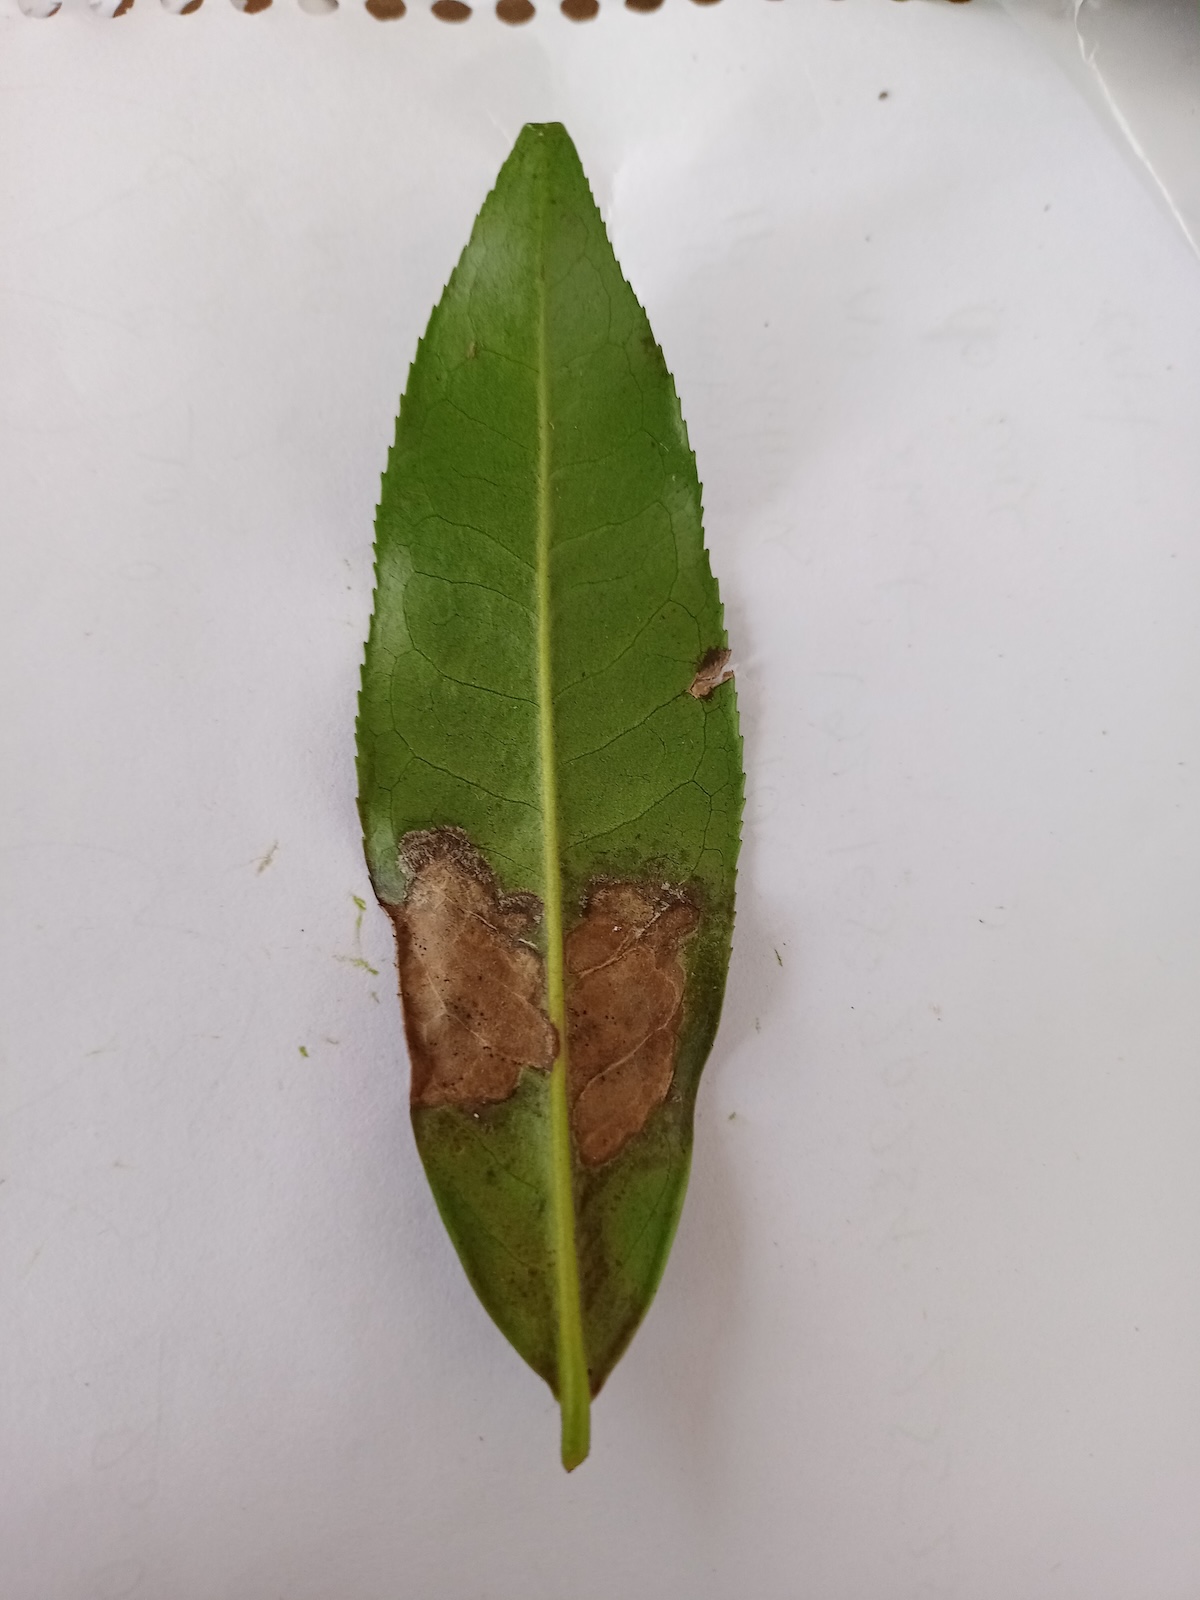
Label: Gray Blight